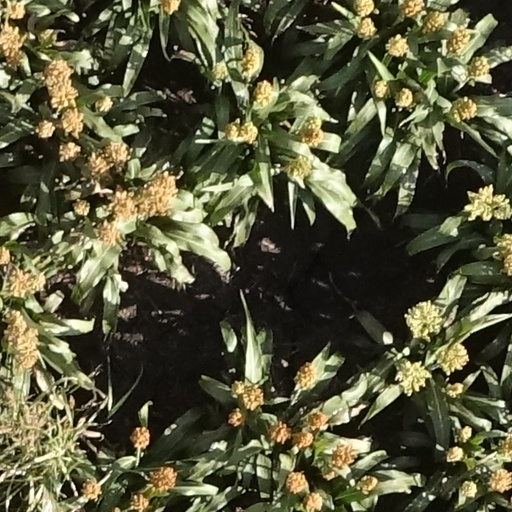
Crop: sorghum